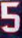
Number: 5